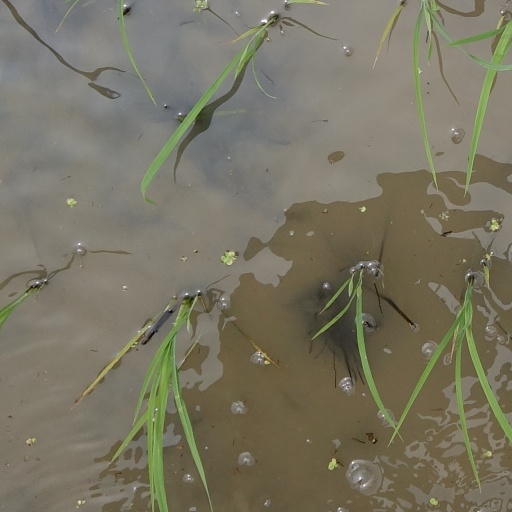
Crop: rice